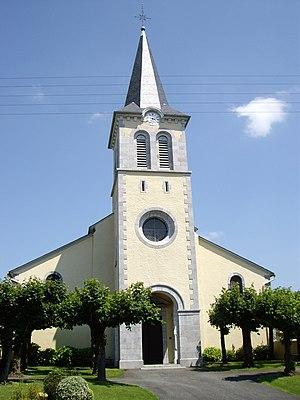
Église Saint-Vincent d'Espoey (64)
Espoey est une commune française, située dans le département des Pyrénées-Atlantiques en région Nouvelle-Aquitaine.